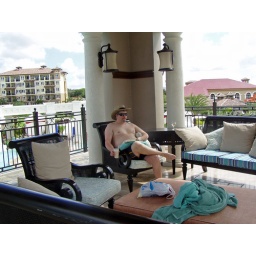
Jody getting out of the sun in the tower over the swim-up bar